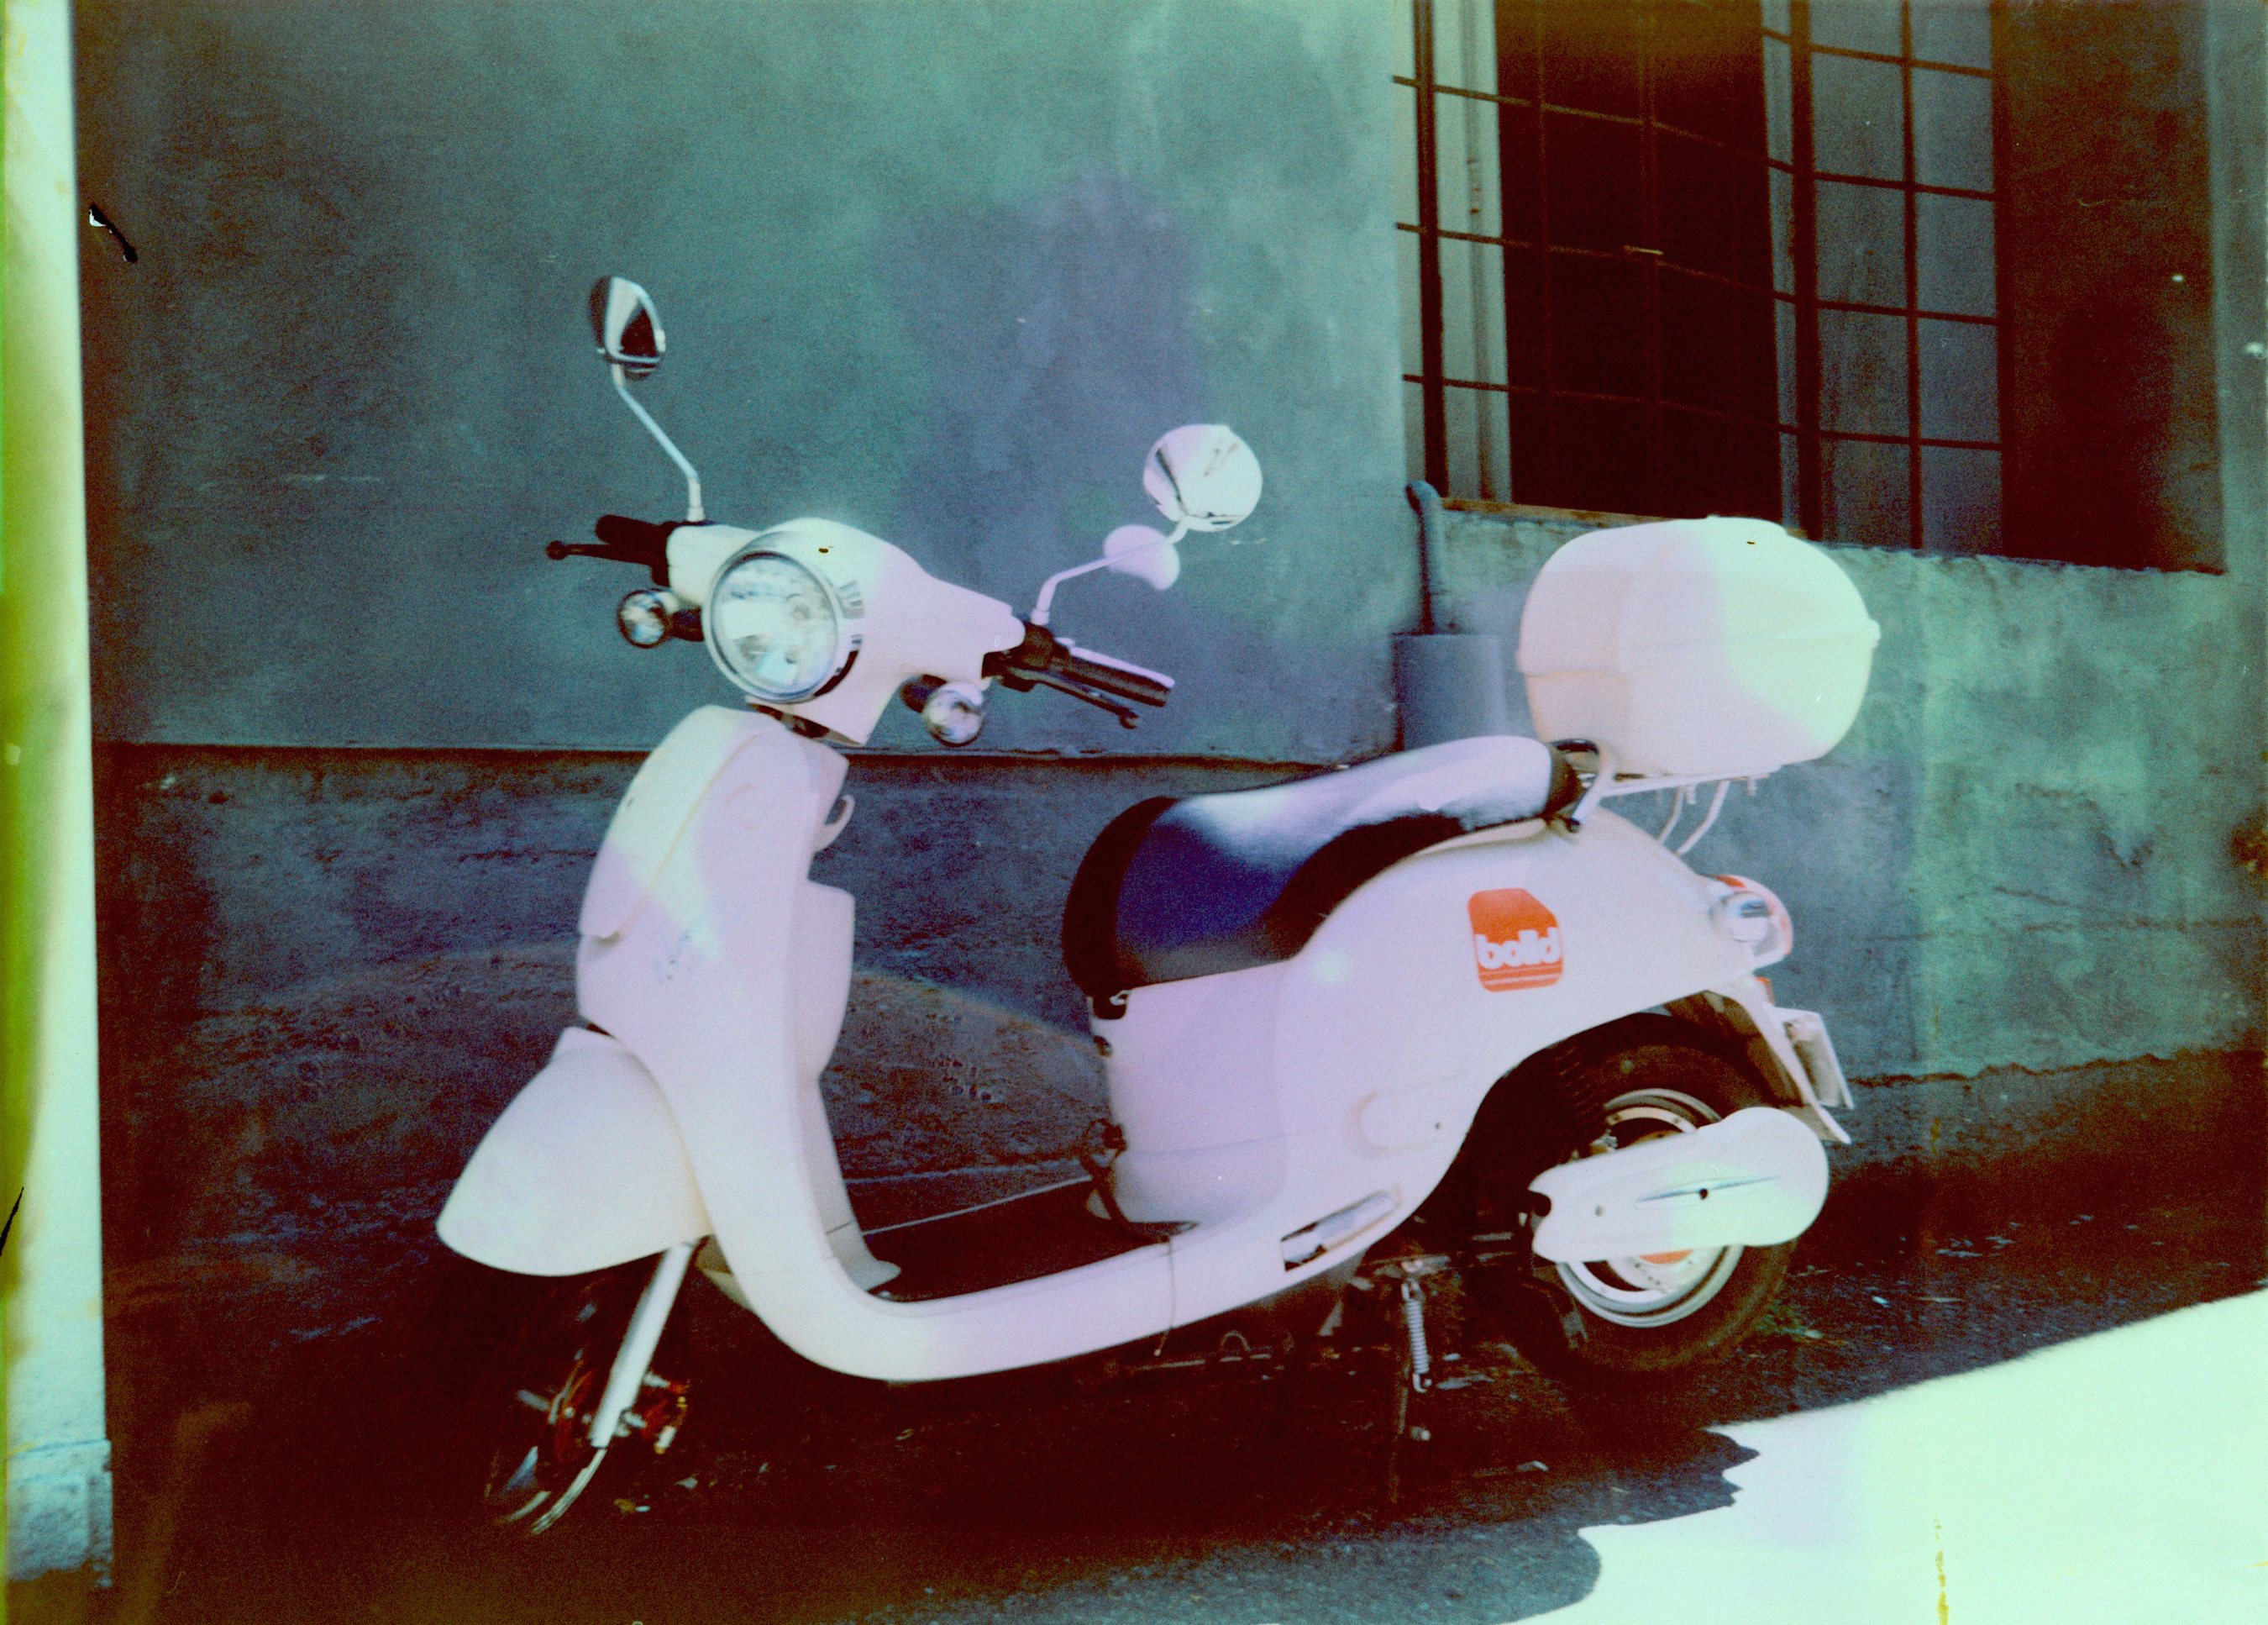
color, polaroid, painting, art, scooter, illustration, mural, negative, fp100c, instantfilm, modern art, colorpackiii